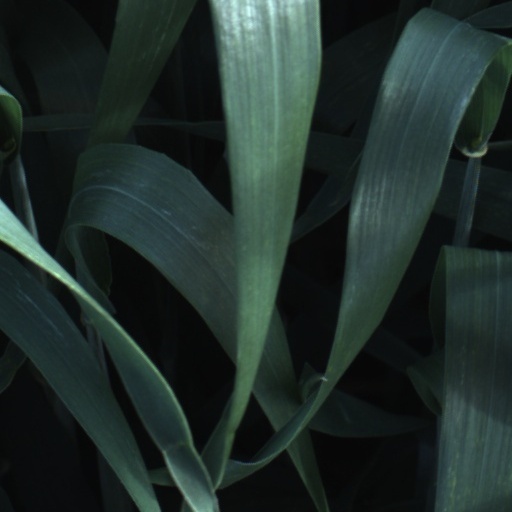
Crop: wheat